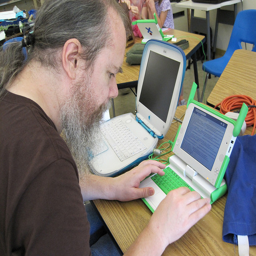
a man using a little laptop computer on a table
A man works on a small, green laptop computer.
A man sitting in front of a laptop computer.
A man with two laptop for kids on the table
A man sitting at a desk with two laptops open.